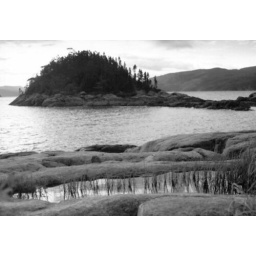
Small islands and rock formations in the middle of a river in Canada